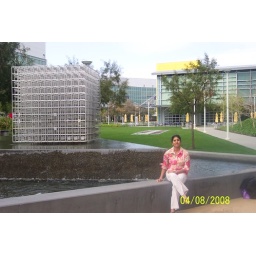
Jeey Yang, Y! CEO's office in the building behind me.